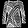
Label: T - shirt / top